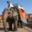
Label: elephant